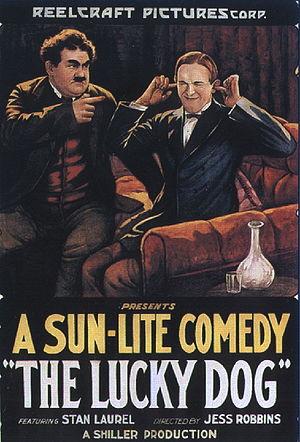
Laurel et Hardy est le nom d'un duo comique constitué en 1927 et formé par les acteurs Stan Laurel et Oliver Hardy. Durant une carrière de près de 25 ans et de plus de 100 films, ce duo atteindra une notoriété telle qu’il reste sans doute à ce jour le tandem le plus célèbre de toute l’histoire du cinéma. Leur premier studio est Hal Roach, puis au fil des années la Metro Goldwyn Mayer ou encore Universal.